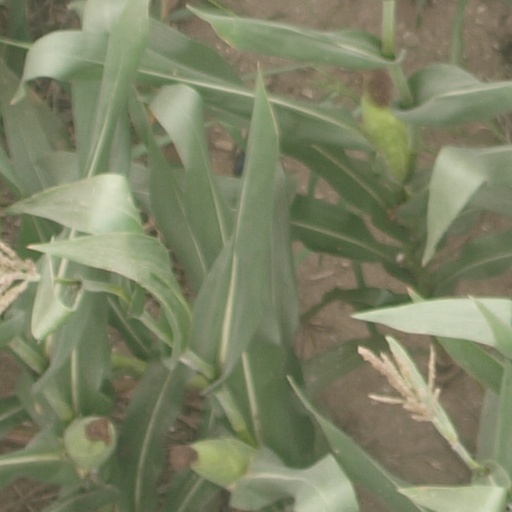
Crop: maize; corn